G. Erle Ingram

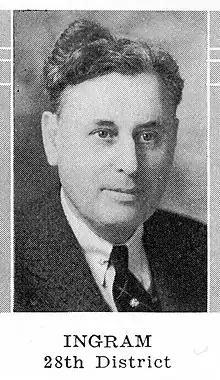
Gilbert Erle Ingram

G. Erle Ingram was a member of the Wisconsin State Assembly and the Wisconsin State Senate.